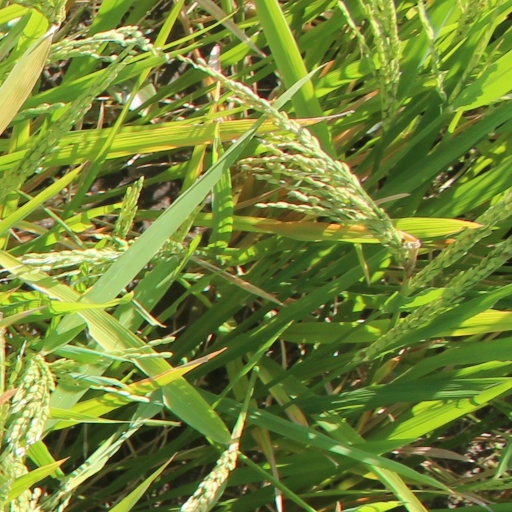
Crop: rice